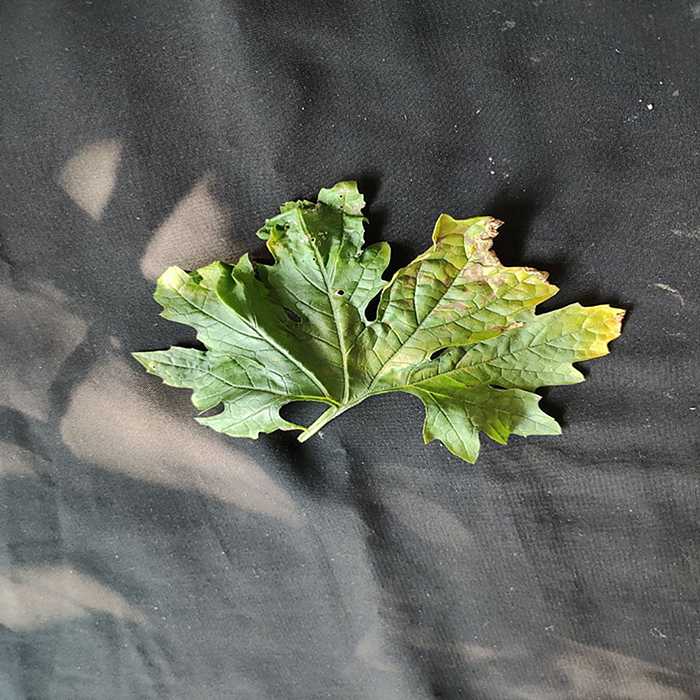
Plant: Bitter Gourd
Label: Downey mildew